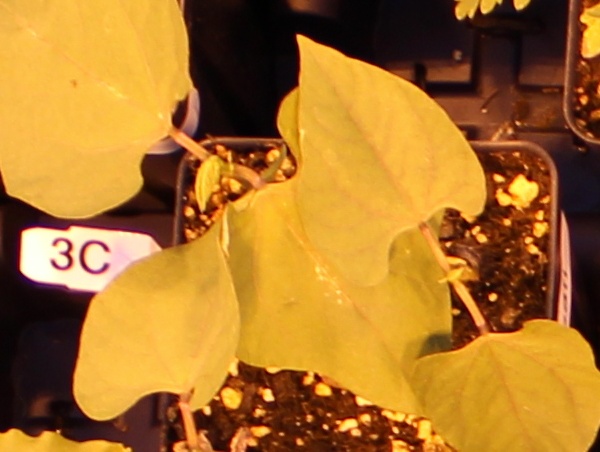
Label: Blackbean